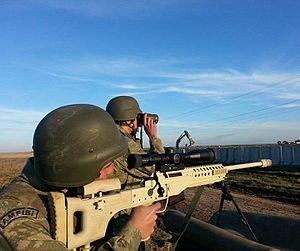
Les relations entre la Syrie et la Turquie sont les relations internationales s'exerçant entre deux États frontaliers du Proche-Orient, la République arabe syrienne et la République turque.
La guerre civile syrienne — ou révolution syrienne — est un conflit armé en cours depuis 2011 en Syrie. Elle débute dans le contexte du Printemps arabe par des manifestations majoritairement pacifiques en faveur de la démocratie contre le régime baasiste dirigé par le président Bachar el-Assad. Réprimé brutalement par le régime, le mouvement de contestation se transforme peu à peu en une rébellion armée.